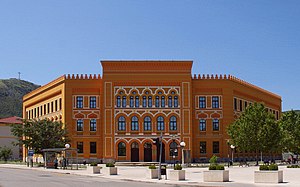
Mostar
Gymnasium Mostar (1898-1902), foto 2014
"Mostar er en by i den sydlige del af Bosnien-Hercegovina. Navnet Mostar kommer fra ordet mostari, et ord for mennesker som holdt vagt på den gamle bro. Disse mennesker var ansat af Osmanneriget til at bevogte broen og agere som en form for toldere, som skulle tage betaling for at lade folk passere broen. Den eneste anden overgang over floden Neretva lå dengang flere kilometer væk, og derfor blev broen meget benyttet. Netop dette omdømme for broen dannede grundlag for at tolderne, mostari, senere hen gav navn til byen ""Mostar"".